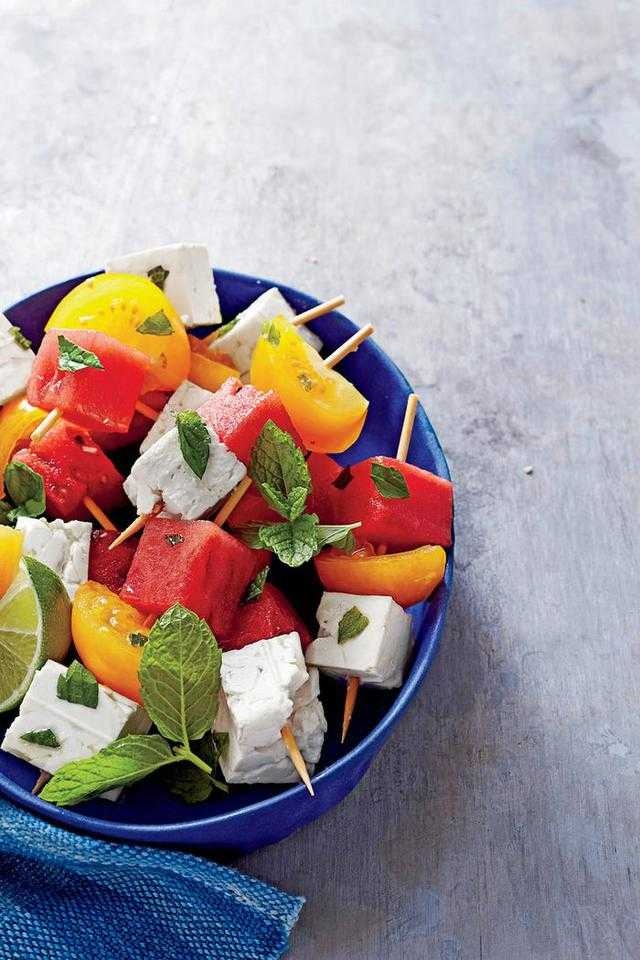
Label: Watermelon